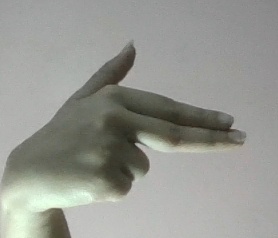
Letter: ghain